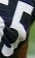
Number: 5